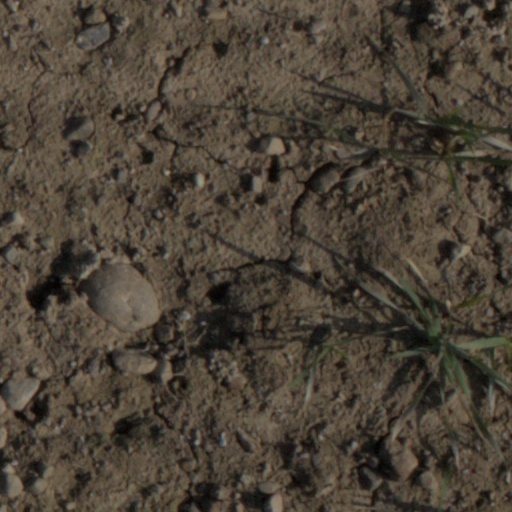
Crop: wheat